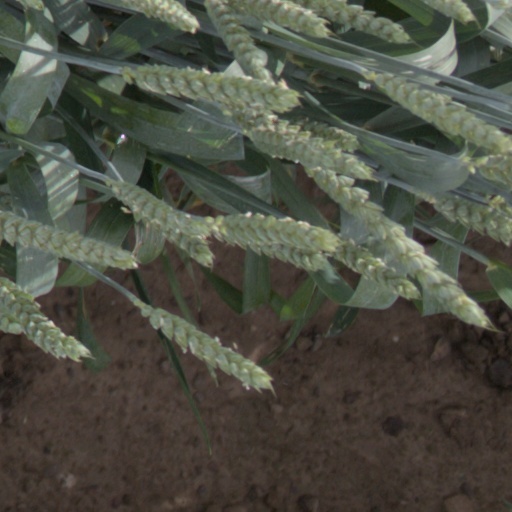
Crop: wheat